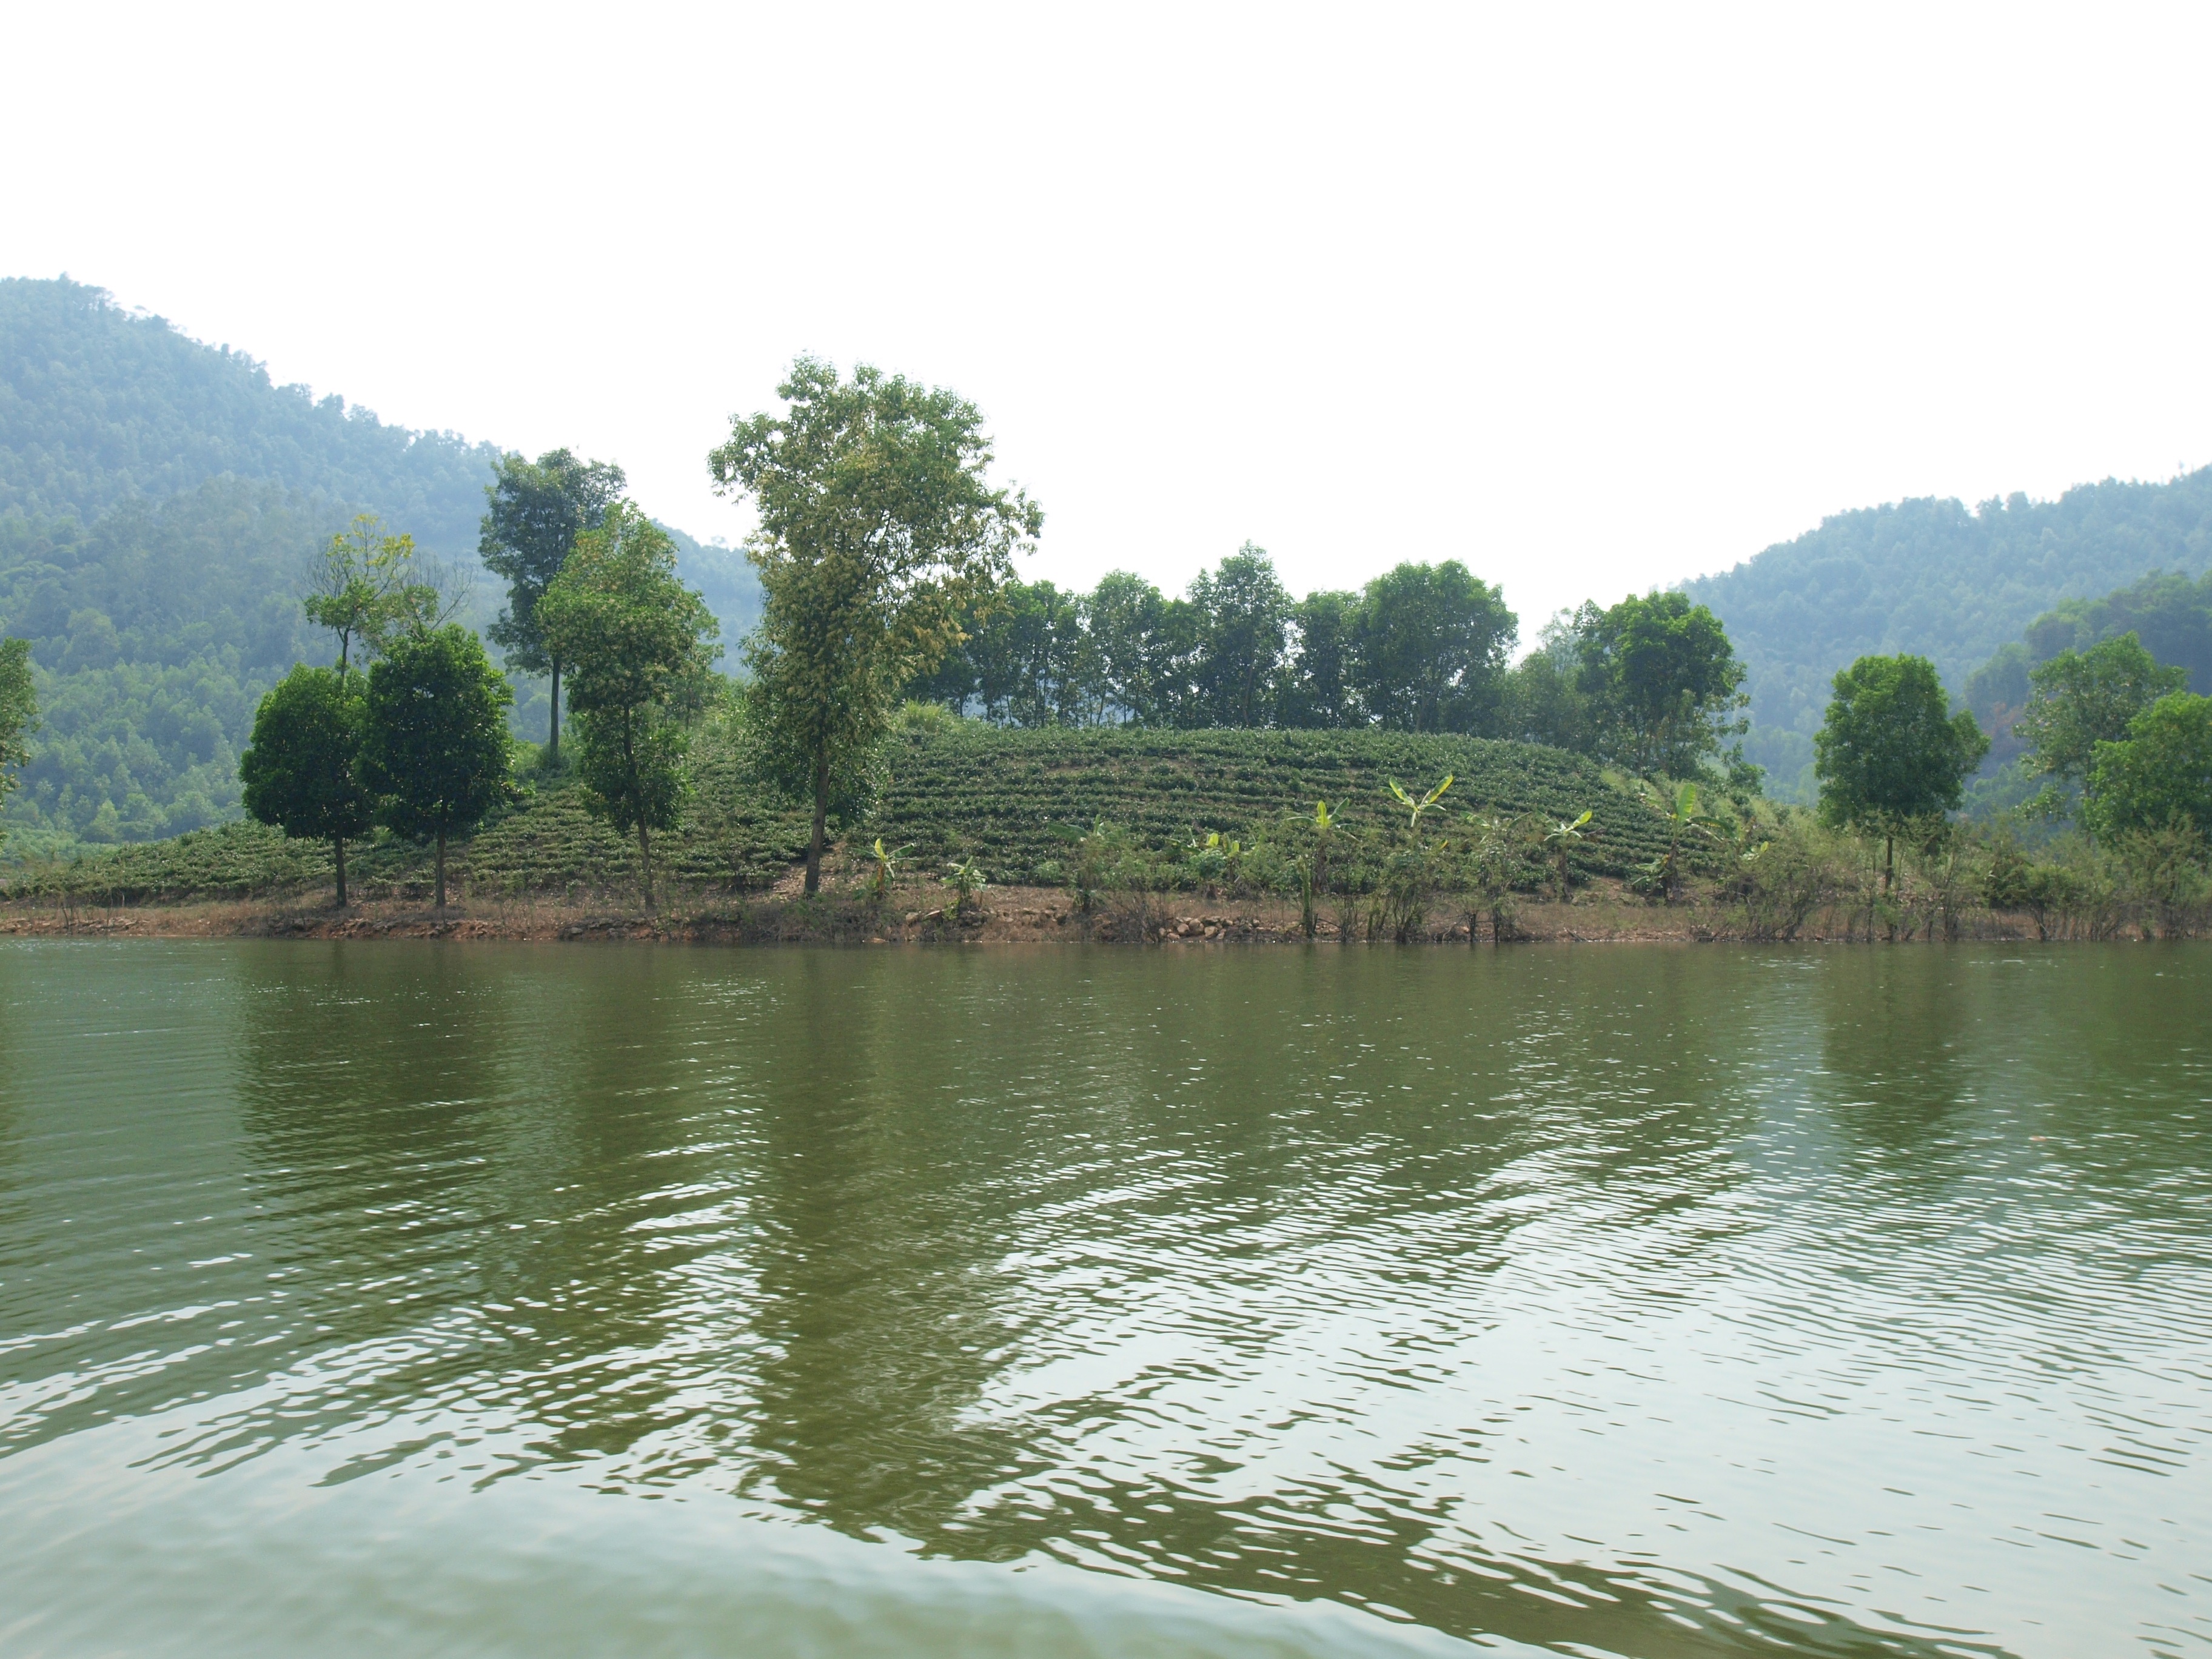
lake, river, canoe, pond, vehicle, reservoir, waterway, boating, wetland, floodplain, loch, ecosystem, fish pond, bayou